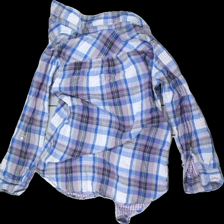
View: back
Type: Shirt
Category: Ladies
Brand: Not in the list
Colors: Blue, Purple, White, Multicolor
Material: 100% Cotton
Pattern: Checkered print
Cut: Regular
Season: All
Price range: 50-100
Recommended usage: Reuse
Description: checkered shirt